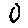
Label: 0